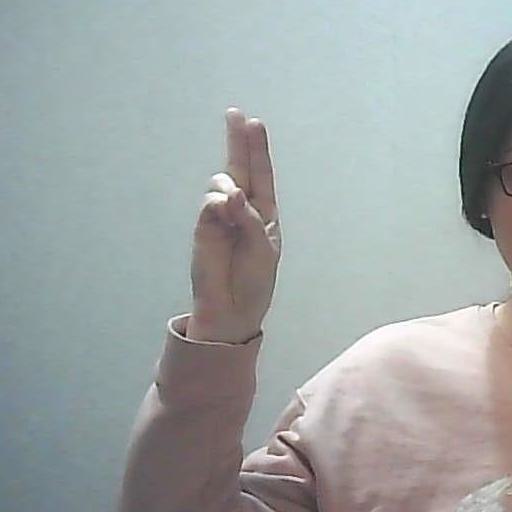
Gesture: two_up